Three-Bodied Daemon (ACMA 35)

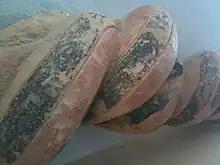
Detail from the monster's tail

The first two human heads of Typhon from the left are not carved from the same piece of limestone as the rest of the massive body but from other pieces. His third head was similarly inlaid, but because the upper part of the body was destroyed and filled in with plaster, it is unclear whether the head belongs to this body or to different but similar one. Other parts were similarly added, like part of the right wing, for the fastening of which three holes were opened in a line, or the forearm of the Zeus figure, so that now it has a smooth cross-sectional surface, but without holes with infused lead. To fix them, holes (as seen in the arm and shoulders of the monster) were made, 6-7 millimeters wide, in order to preserve the lead. Two of them, certainly belonging to this group, are located on the right forearm of the middle body.